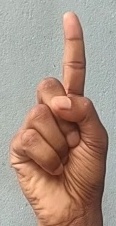
ASL sign: 1